Yasmeen Williams

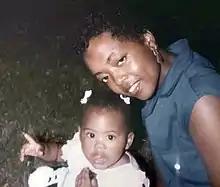
Yasmeen Williams with her daughter Summer circa 1994

Mike Joyce, a columnist for "The Washington Post" who covered Williams and the D.C. music scene wrote, "Opening was Yasmeen, the local singer best known for her work with Sweet Honey In The Rock. Her rich alto voice produced some sumptuous chest tones and silvery highs as she moved from a gospel tune to songs composed by Billie Holiday and Bob Dylan."